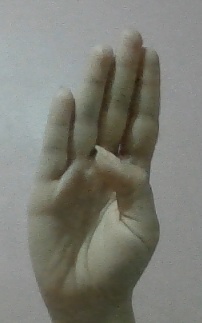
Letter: kaaf